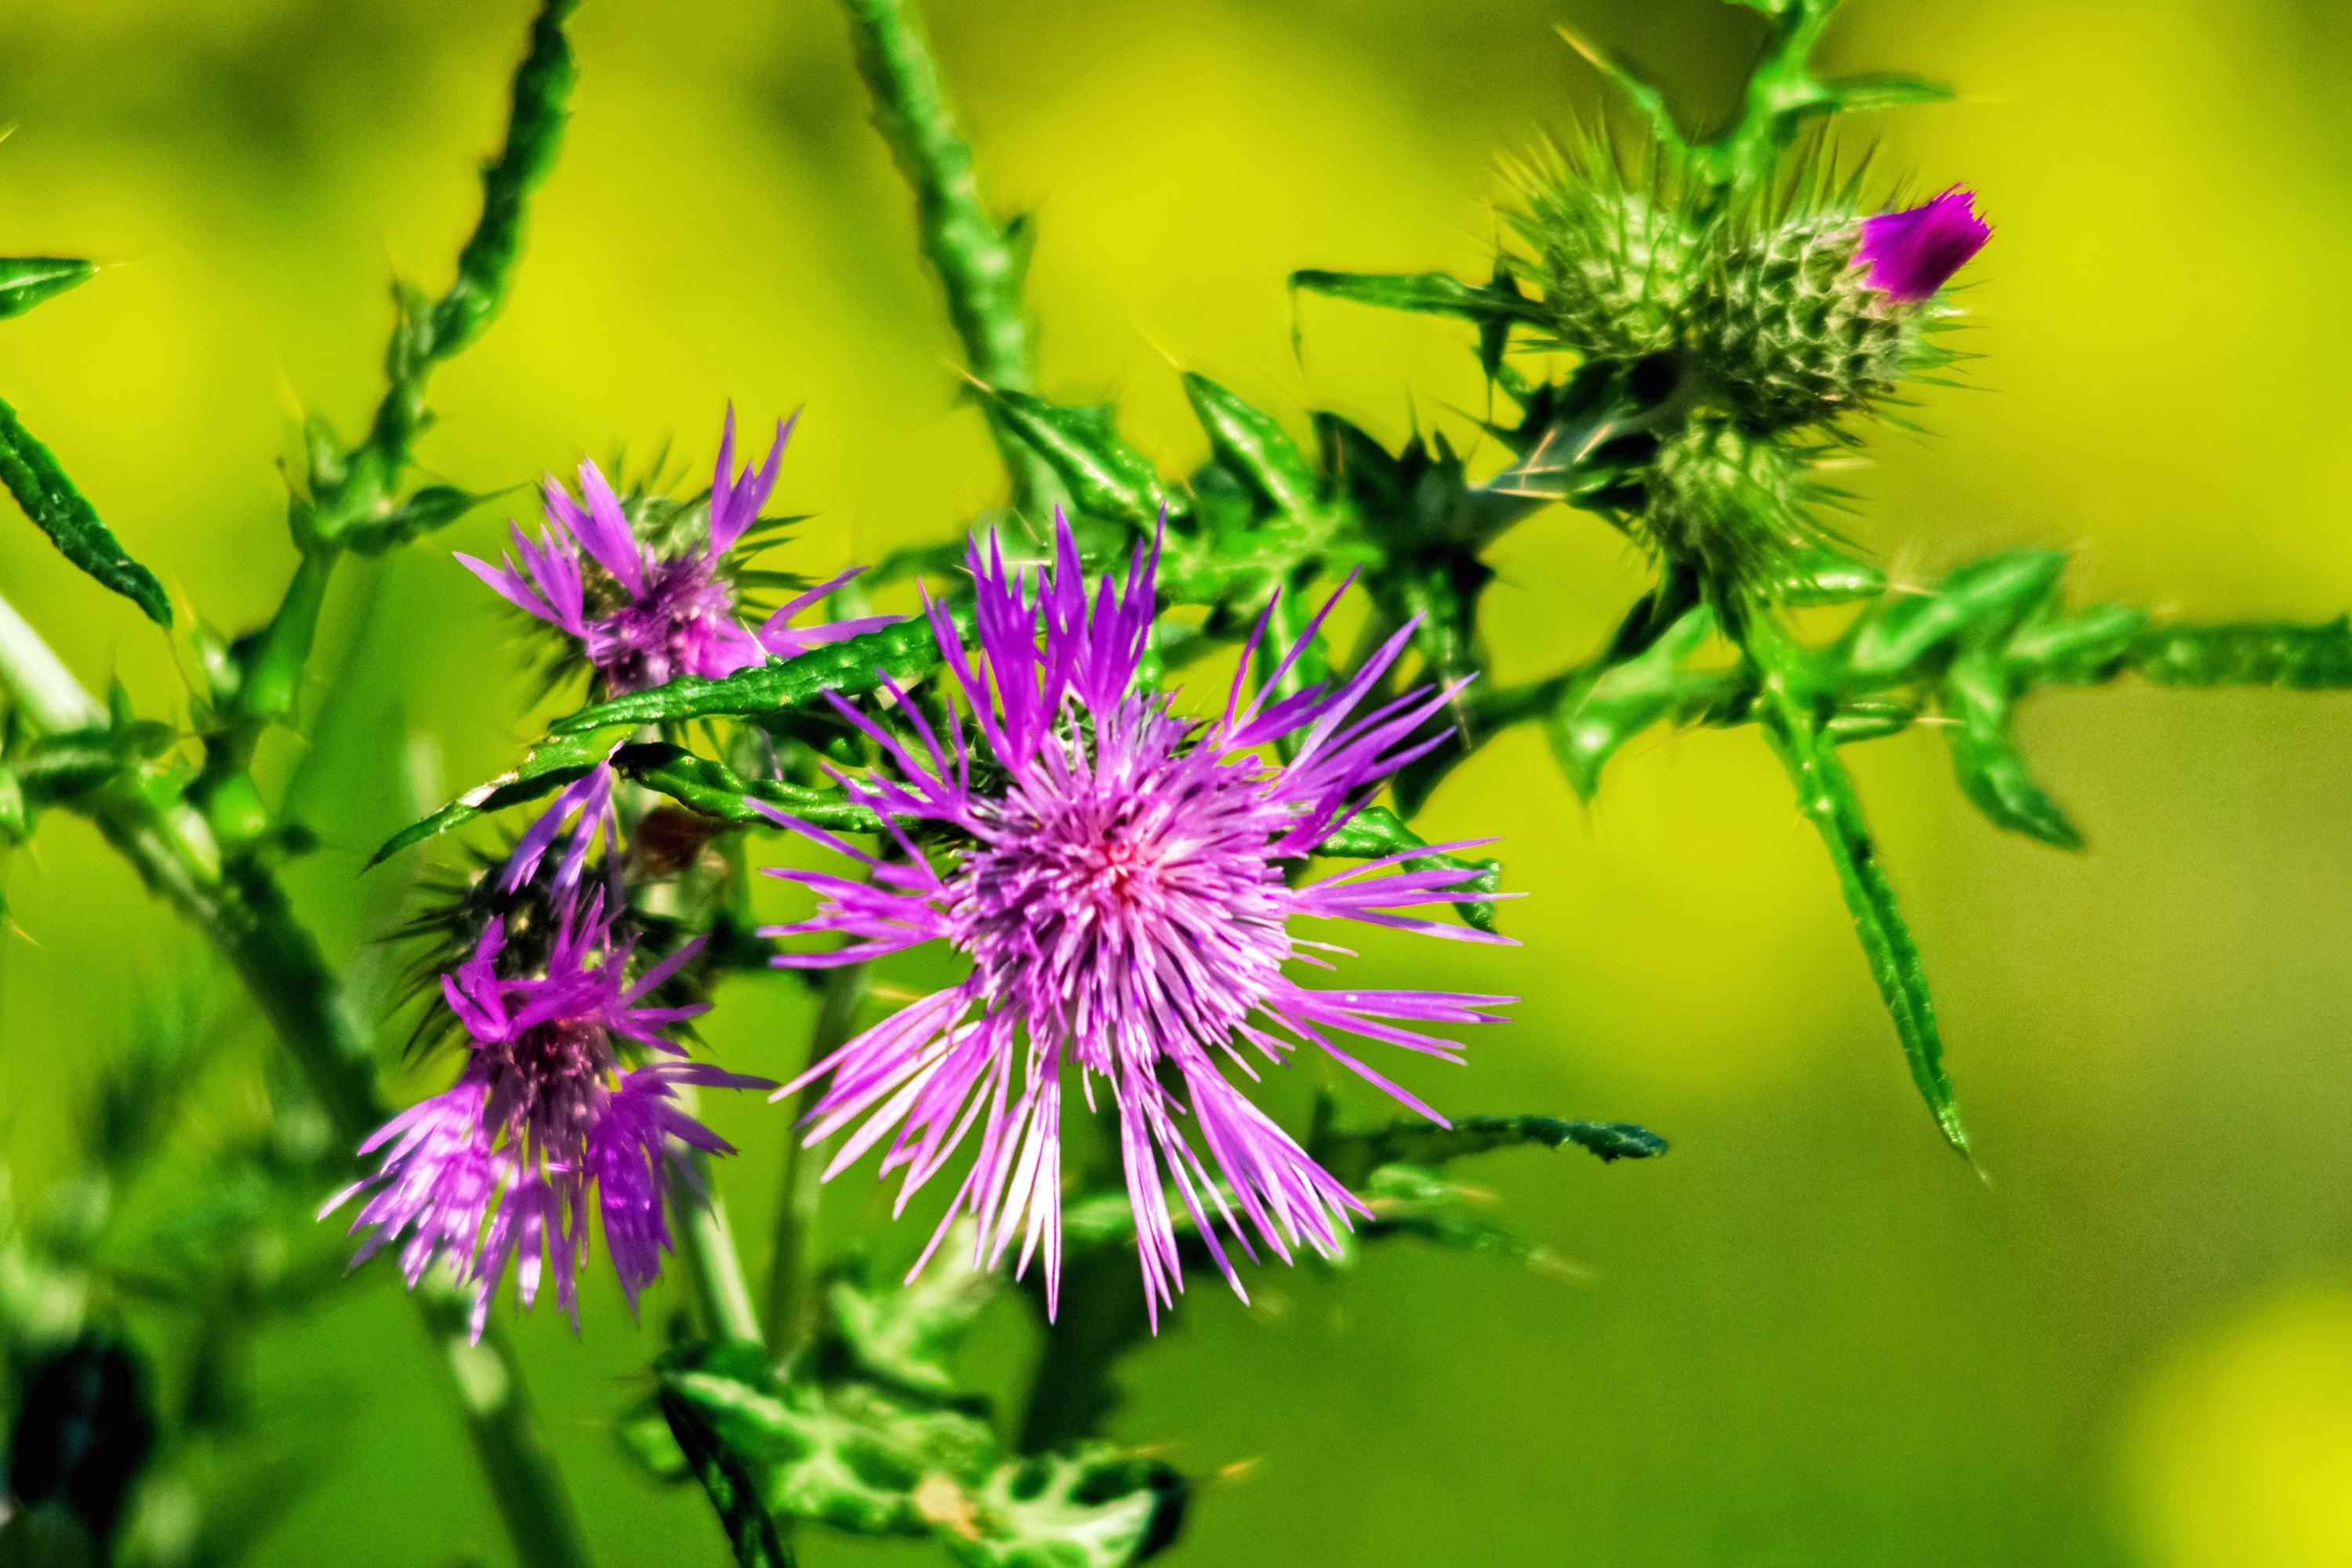
nature, blossom, plant, field, meadow, flower, spring, green, botany, flora, wildflower, flowers, close up, thistles, fuchsia, thorns, thistle, campaign, macro photography, flowering plant, daisy family, land plant